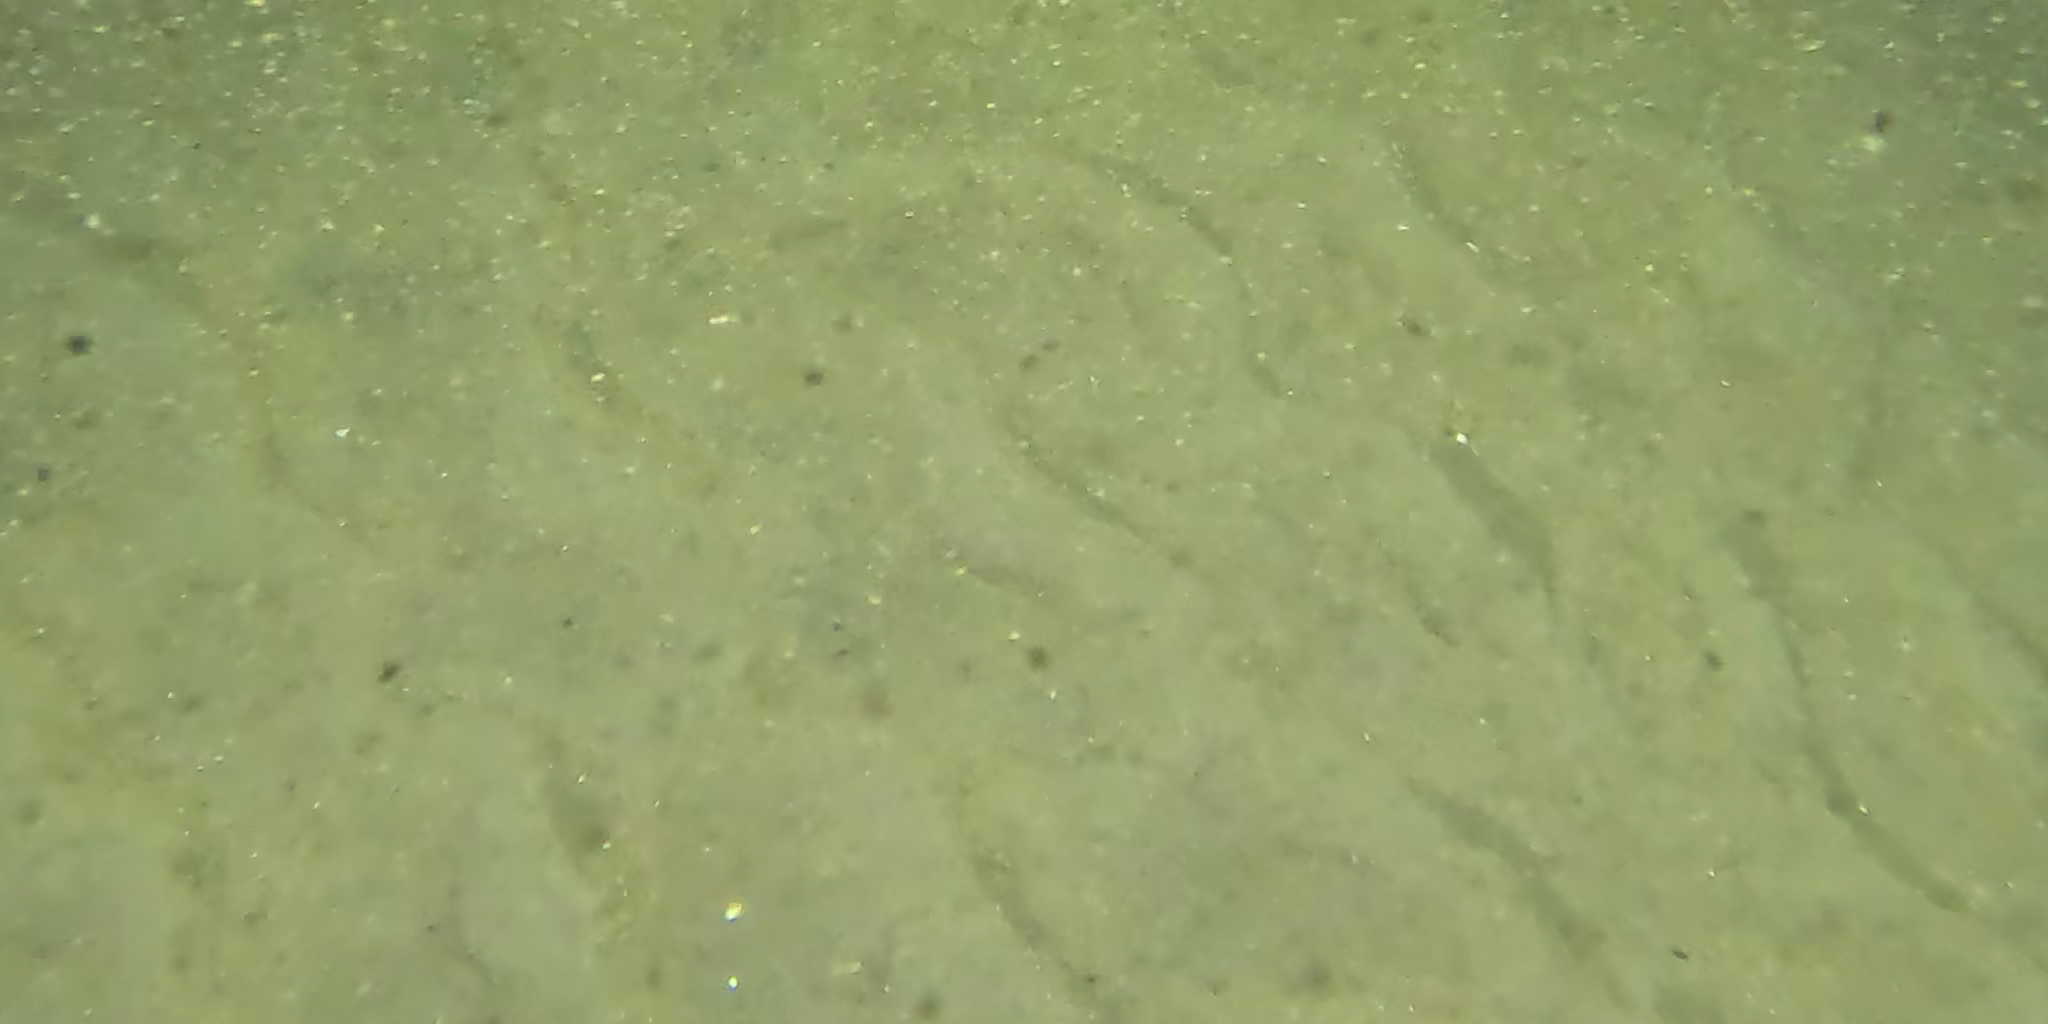
Seabed habitat: sand